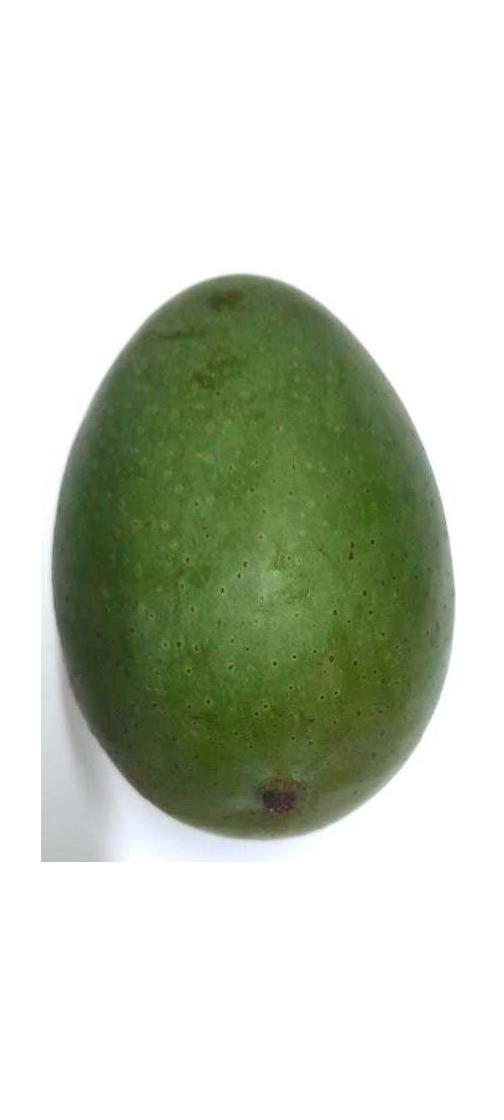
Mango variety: Ashshina Zhinuk